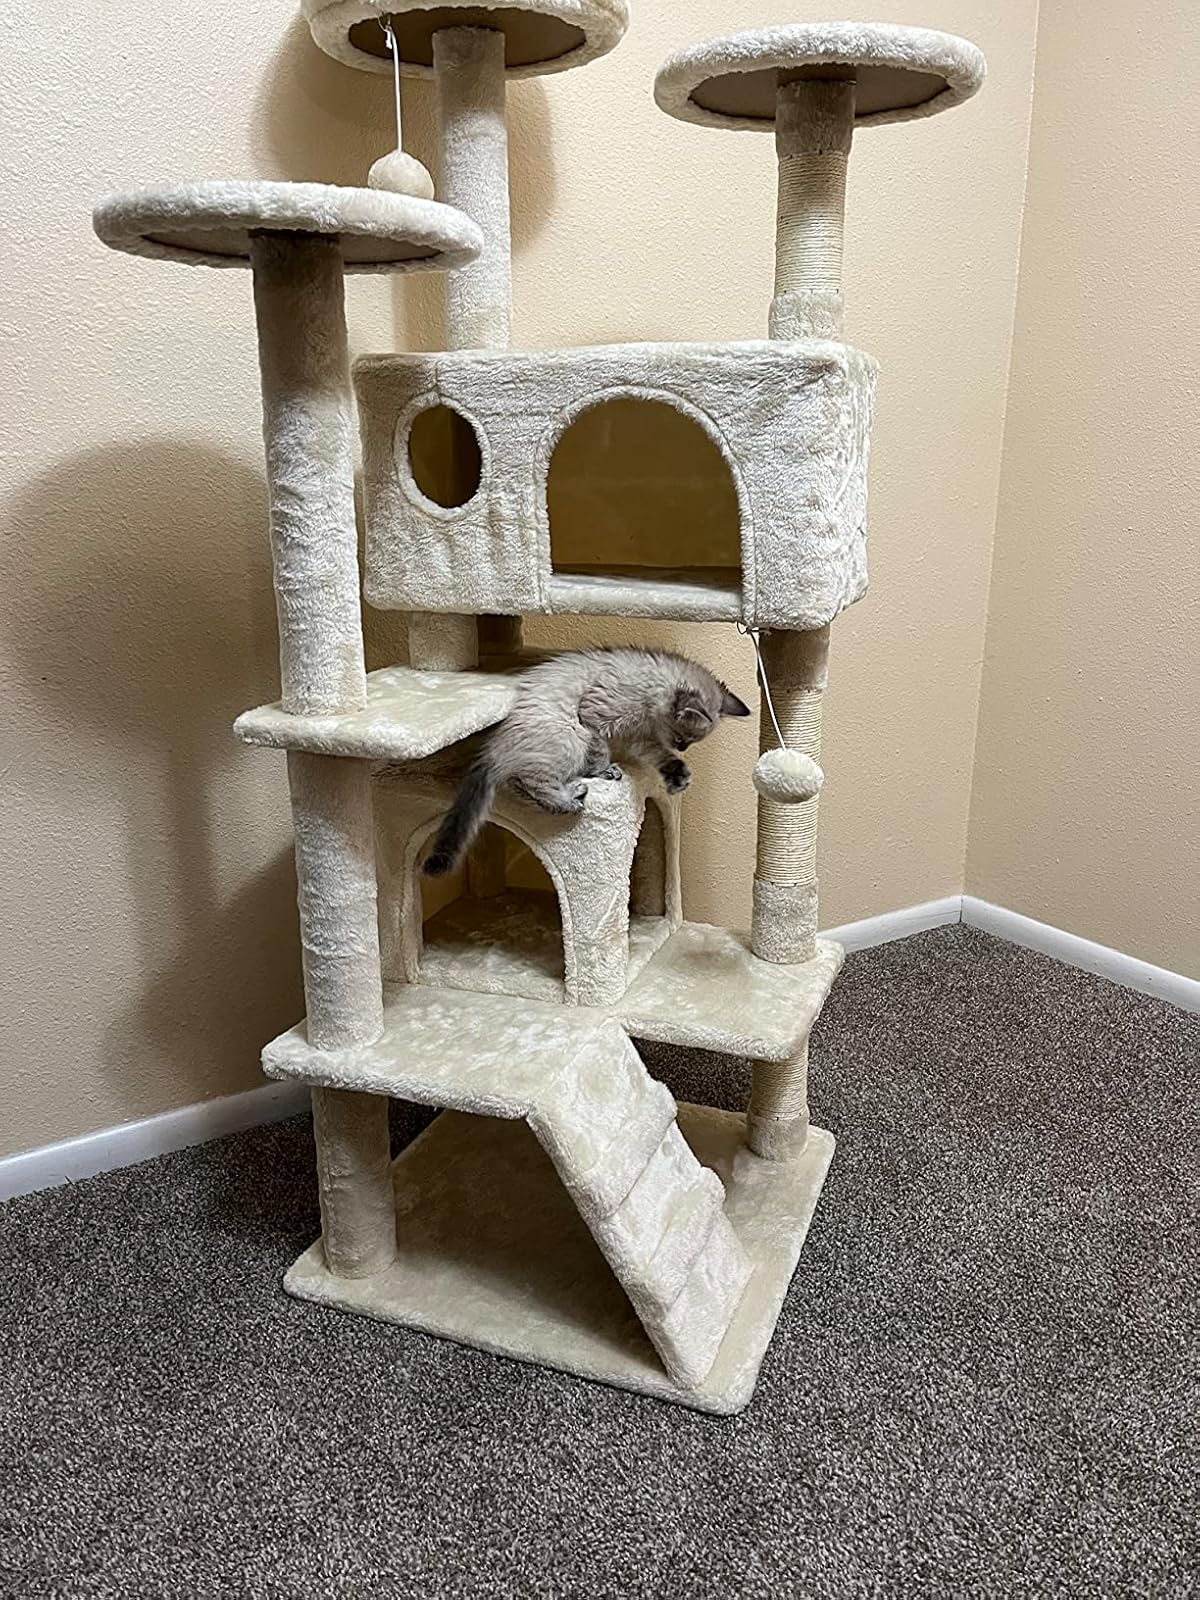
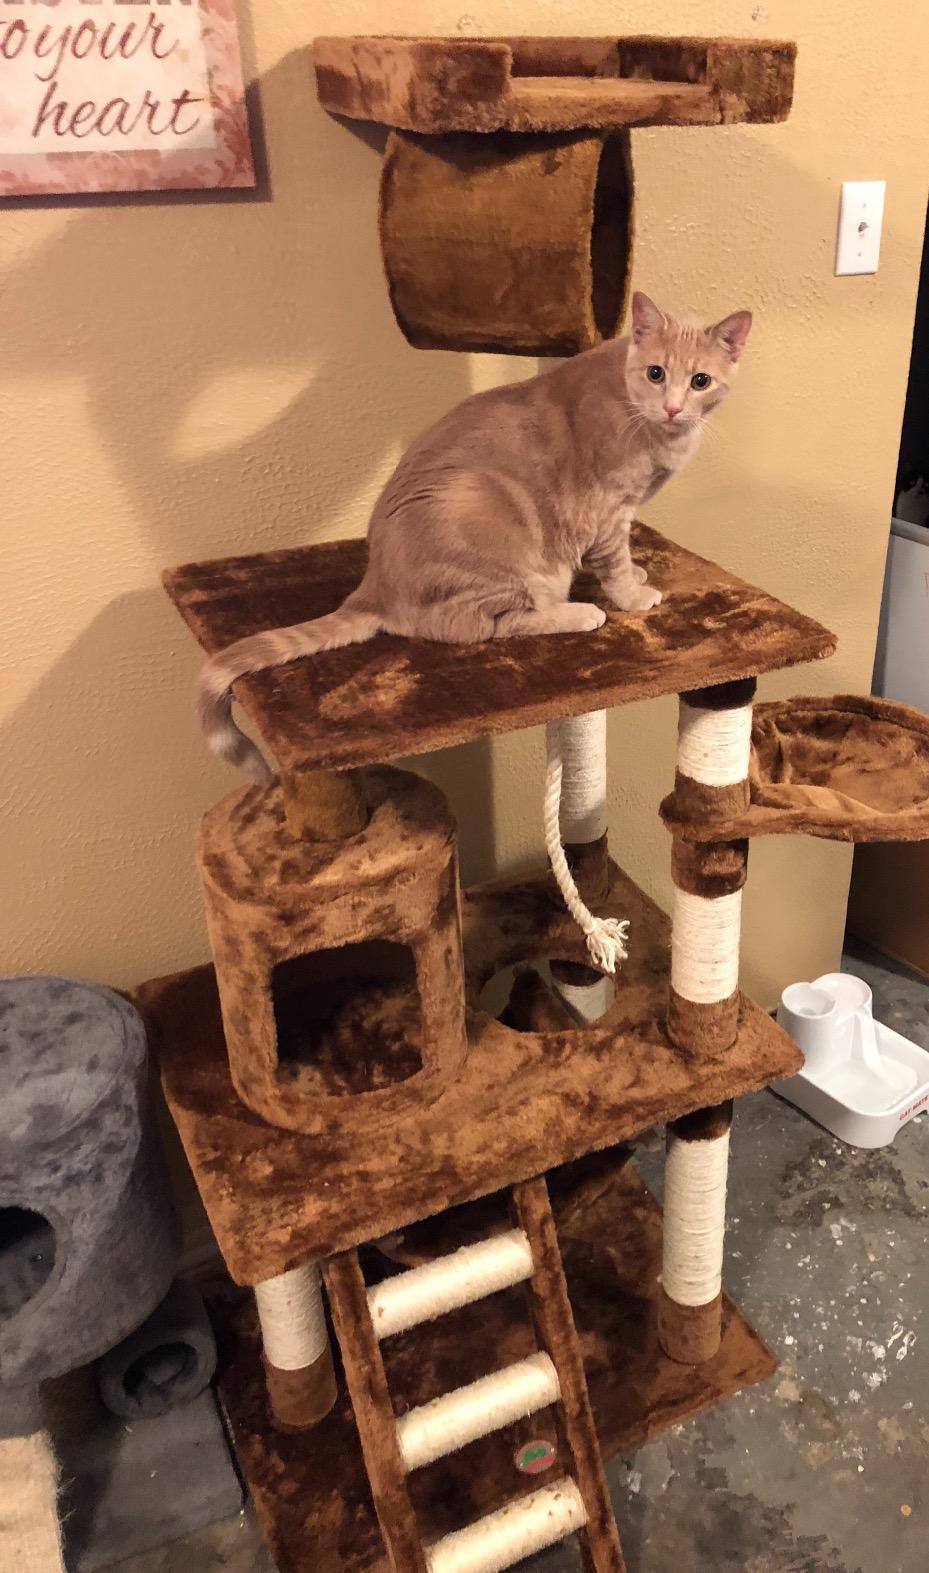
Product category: items_cat tree
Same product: no